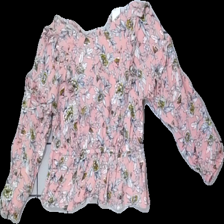
View: front
Type: Blouse
Category: Children
Brand: Lindex
Colors: Pink, Yellow, White, Multicolor
Material: 100% Viscose
Pattern: Floral print
Cut: Regular, C-collar
Size: 116
Price range: 50-100
Recommended usage: Reuse
Description: pink blosue with floralprint